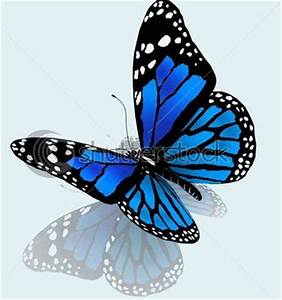
Label: butterfly